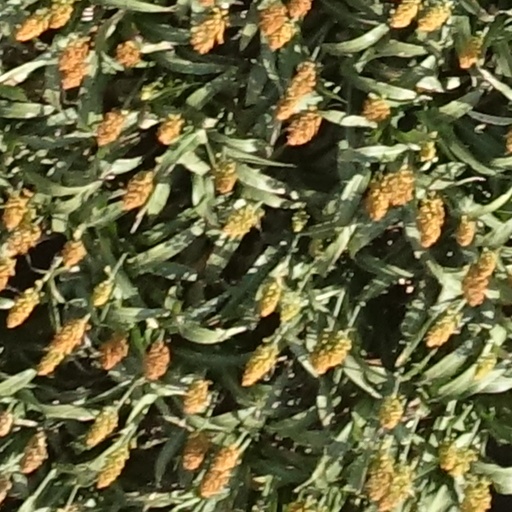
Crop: sorghum